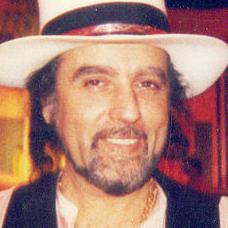
Age: 43